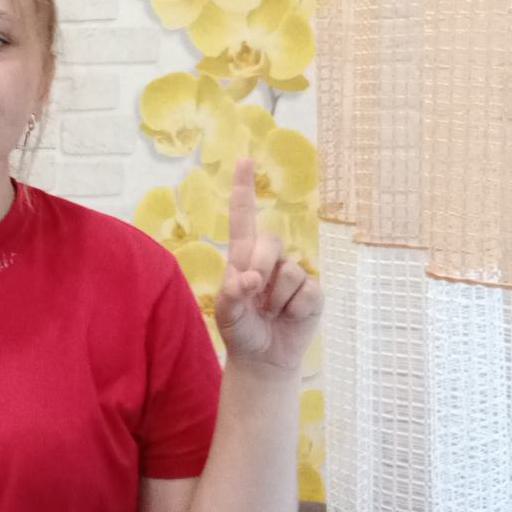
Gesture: one